Mathew Arackal

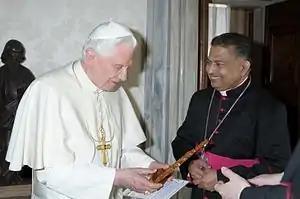
Mar Mathew Arackal, Bishop of Kanjirapally, with Pope Benedict XVI.

Bishop Arackal was born on 10 December 1944, at Erumely, in the Kottayam district of Kerala State, India. He studied at St. Thomas High School, Erumely, and St Berchman's College, Changanacherry, and then pursued his priestly studies at St. Thomas Minor Seminary, Changanacherry, and at St. Thomas Apostolic Seminary, Vadavathoor, Kottayam for studying philosophy and theology.